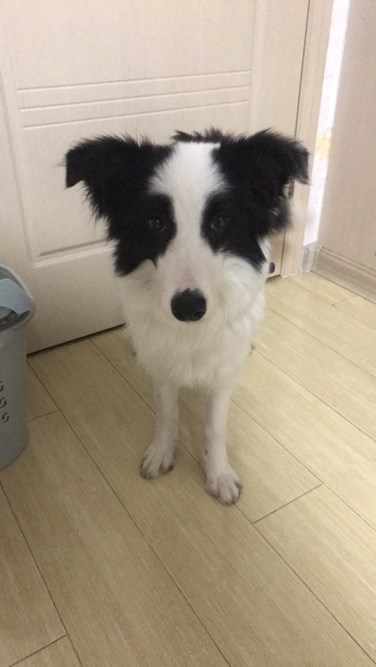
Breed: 2594-n000109-Border_collie